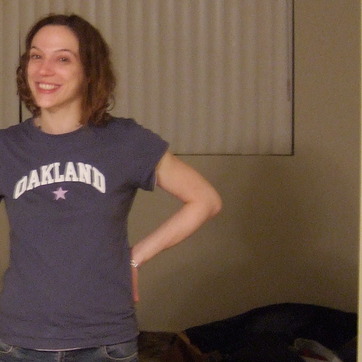
Material: skin